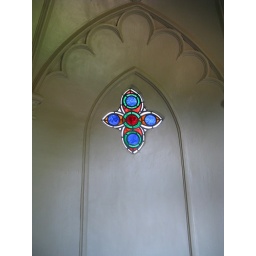
Stained glass window in the bathroom of the Gothic Temple at Stowe Landscape Gardens, Buckinghamshire, on a rare opening day.